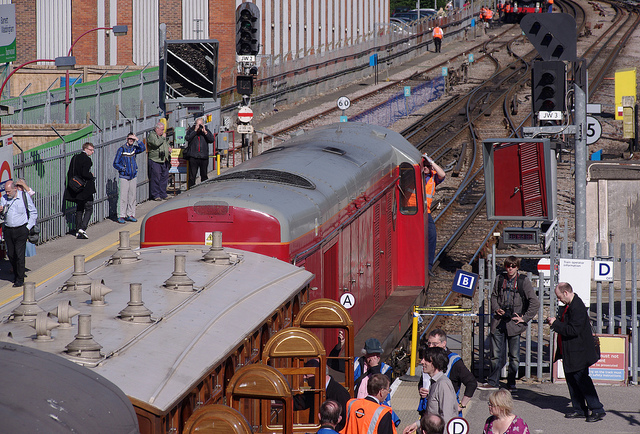
A red train at the station with people boarding.

several people are waiting to board a train

Commuter train in station in rails a near people

A metro station with travelers waiting to board a train.

People waited to board train as it stopped.